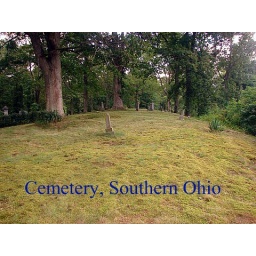
This cemetery is very old and located right next door to my great grandmother's house in Murray City,Ohio